Sustainable Development Goal 11

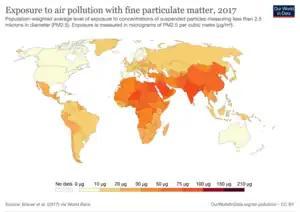
Map for Indicator 11.2 showing the Particulate matter air pollution, 2016

The full title of Target 11.1 is "By 2030, ensure access for all to adequate, safe and affordable housing and basic services and upgrade slums".